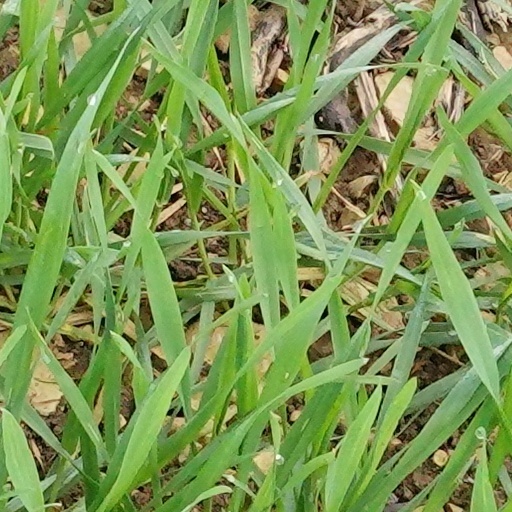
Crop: wheat